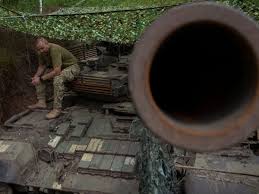
Label: T-64